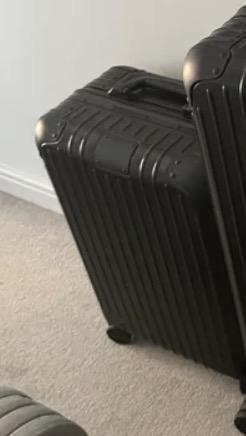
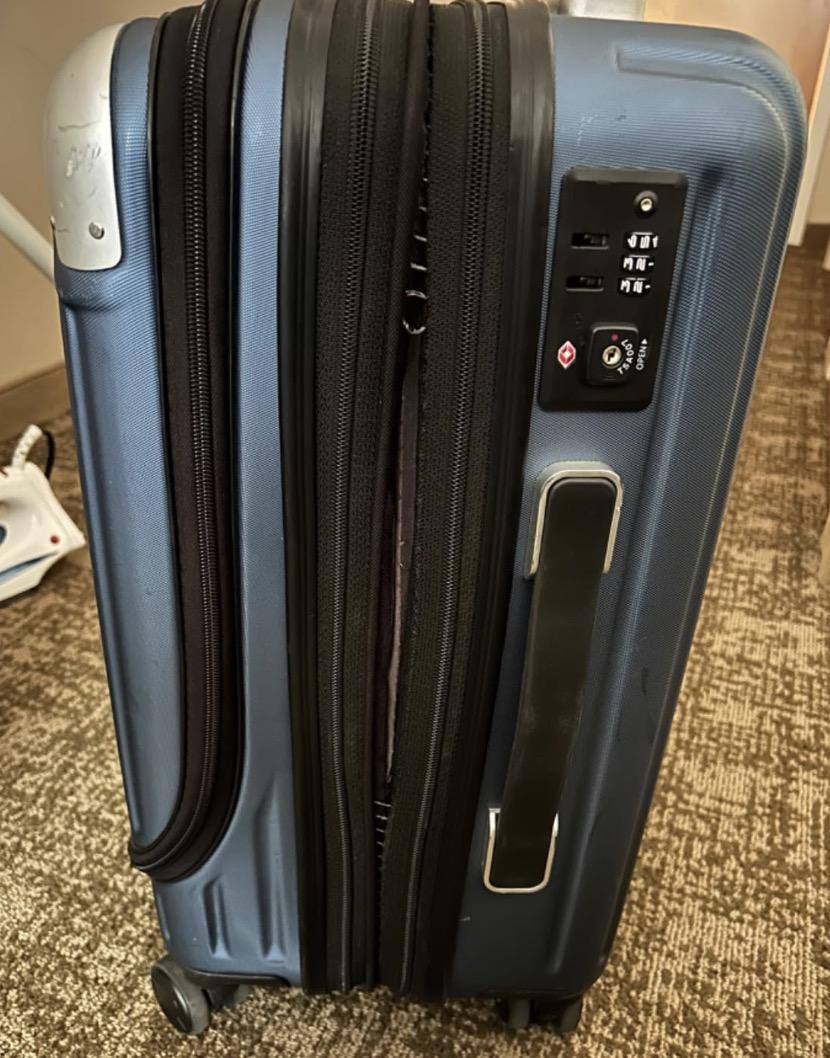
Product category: items_tea
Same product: no